Kurt Pätzold

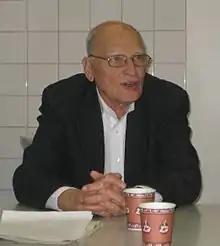
Kurt Pätzold in 2007

Kurt Pätzold (3 May 1930, in Wrocław – 18 August 2016, Berlin) was a German Marxist historian.